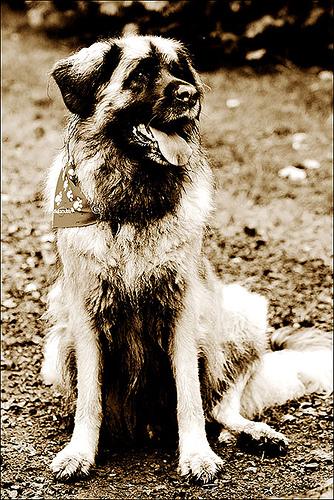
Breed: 214-n000019-Leonberg